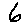
Label: 6